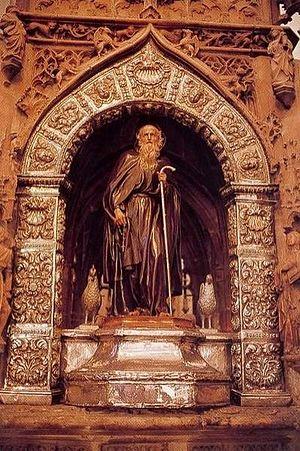
Date du cliché
La cathédrale de Santo Domingo de la Calzada, communauté autonome de La Rioja en Espagne, est dédiée à saint Dominique de la Chaussée.